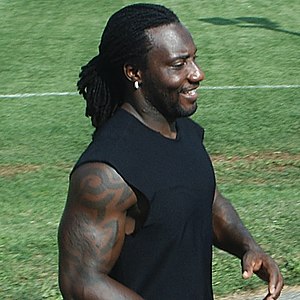
Tyrone Carter
Tyrone Carter er en tidligere amerikansk fodbold-spiller fra USA. Hans professionelle karriere strakte sig fra 2000 til 2010, og han spillede for NFL-holdene Minnesota Vikings, New York Jets, Pittsburgh Steelers